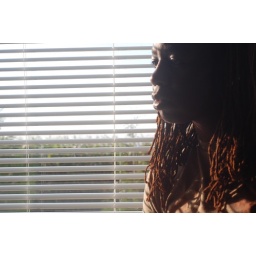
self portrait took at Rene's house on the eastern maryland shore. the light coming in the bay window was irresistible